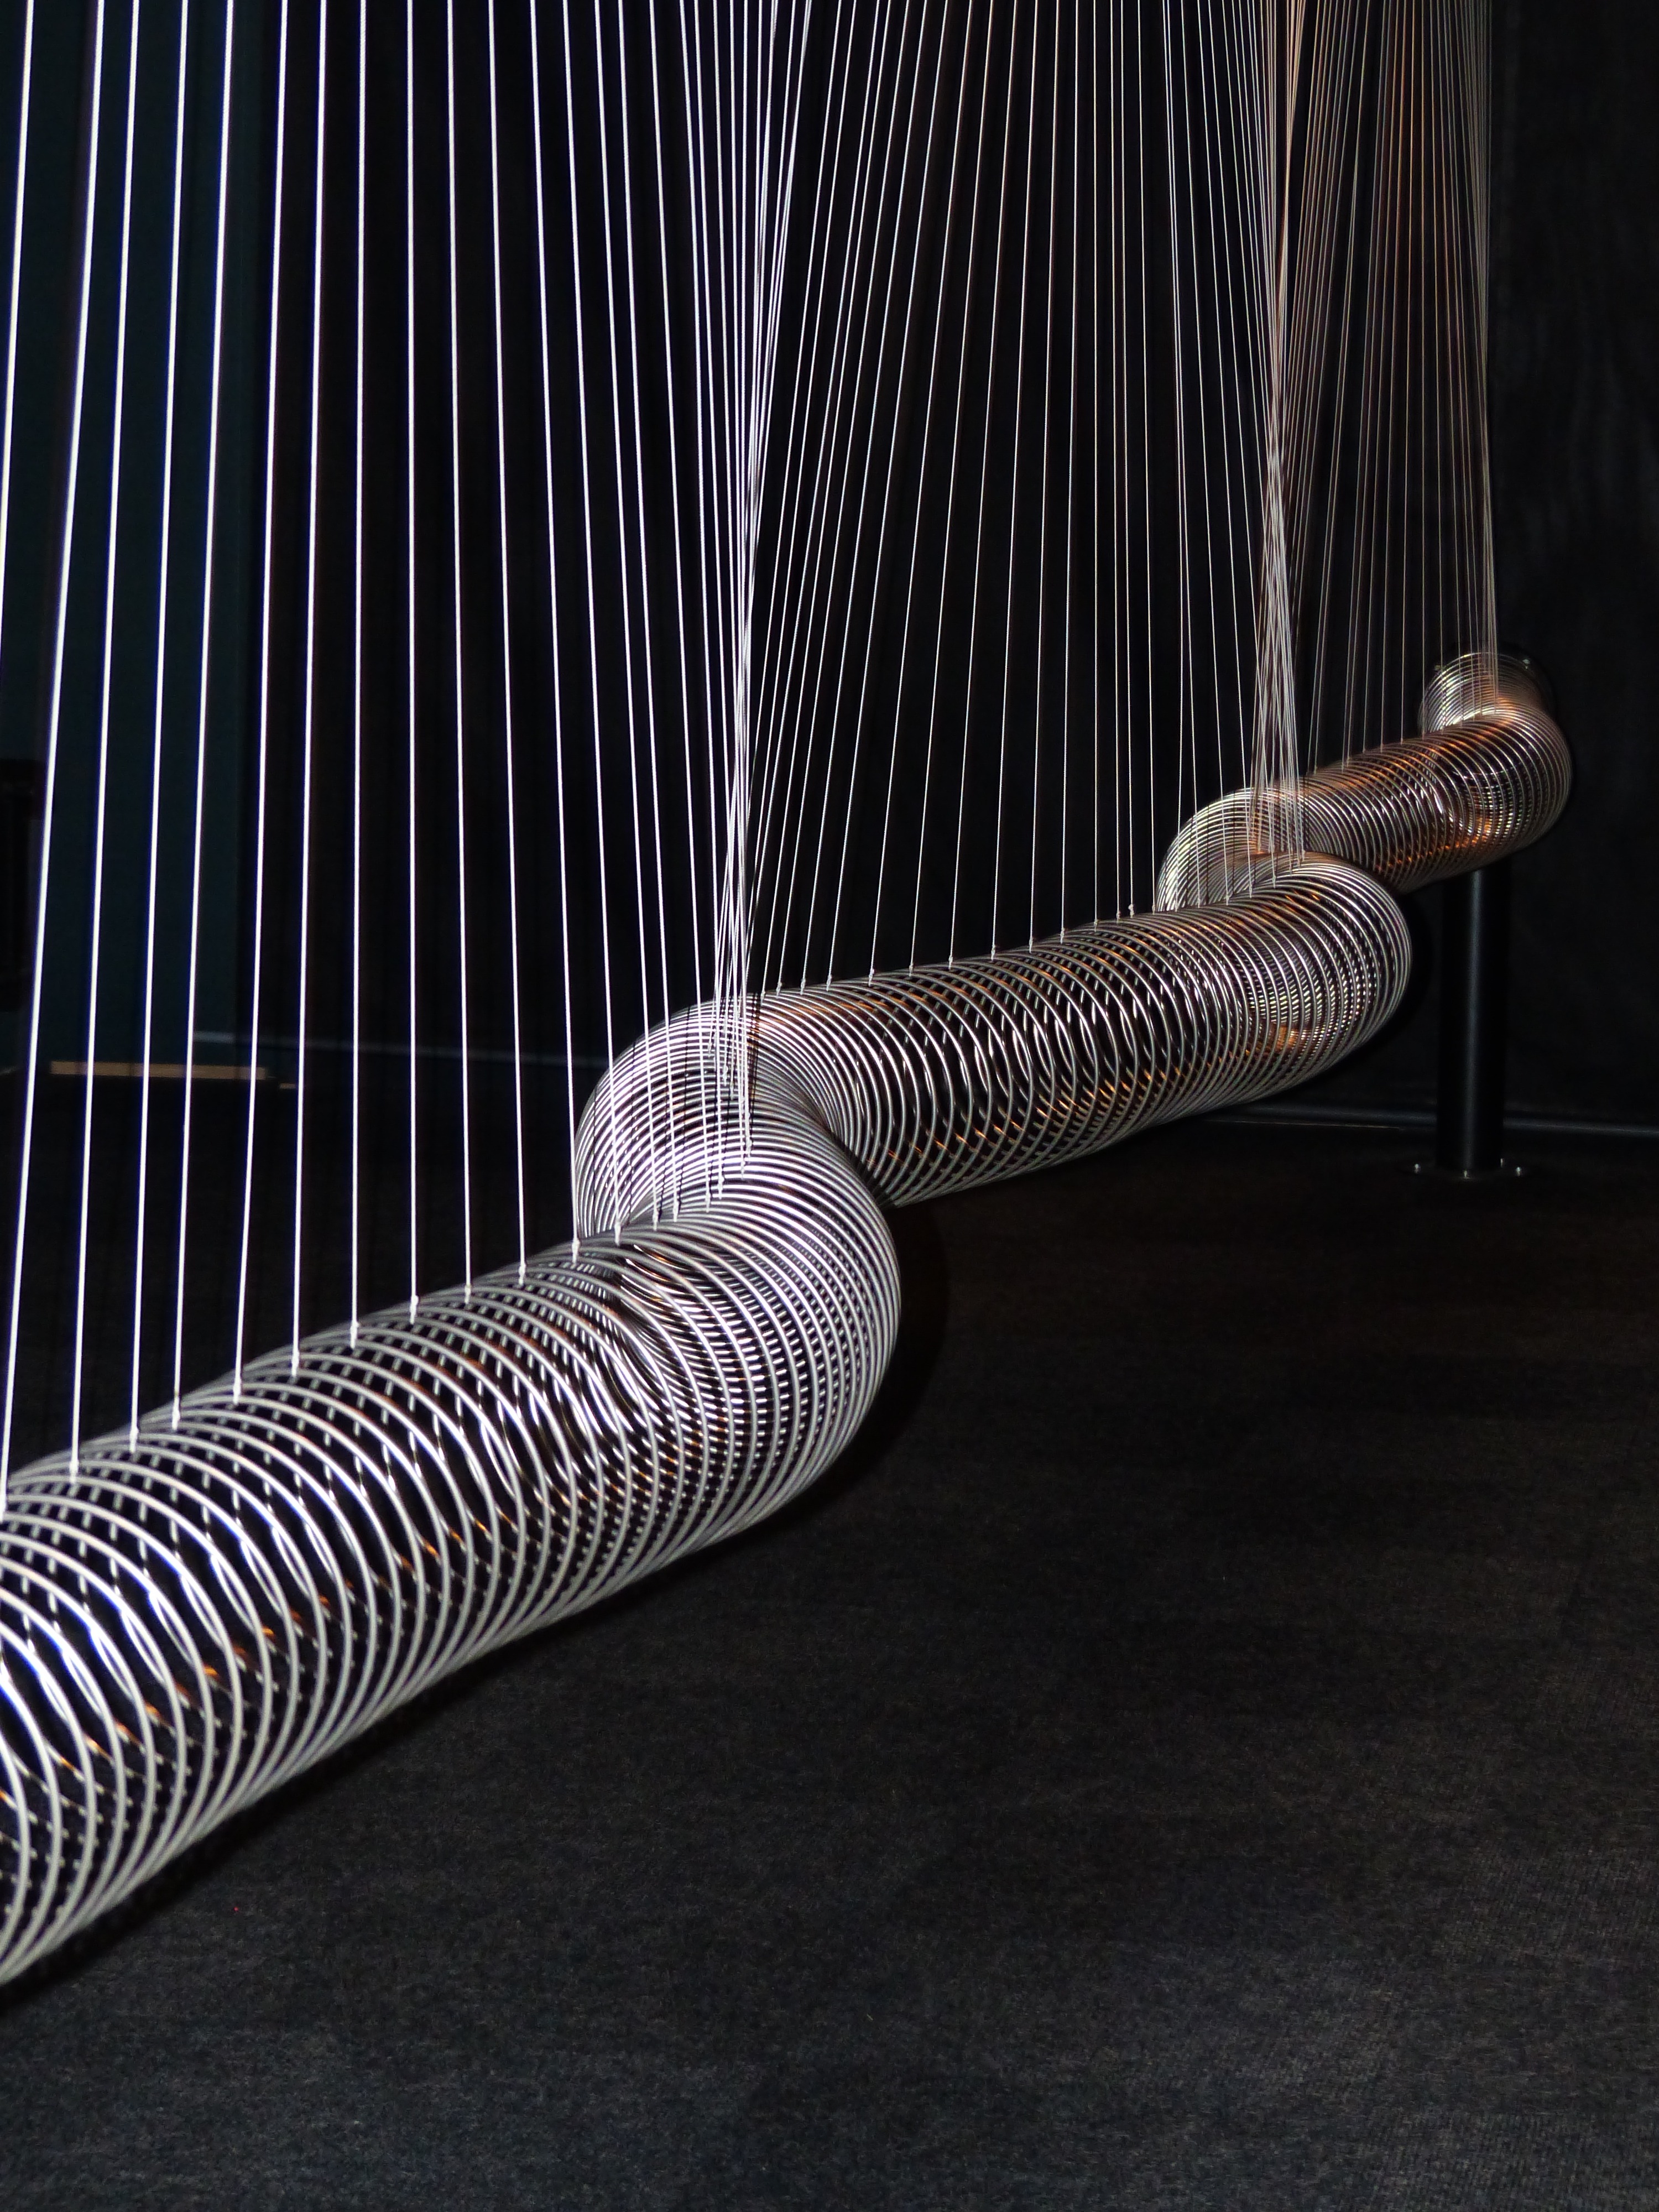
wood, technology, wave, chair, spring, furniture, movement, research, interior design, textile, science, design, experience, iron, experiment, pulse, clarity, flooring, vibration, lw, spring shaft, research interest, standing wave